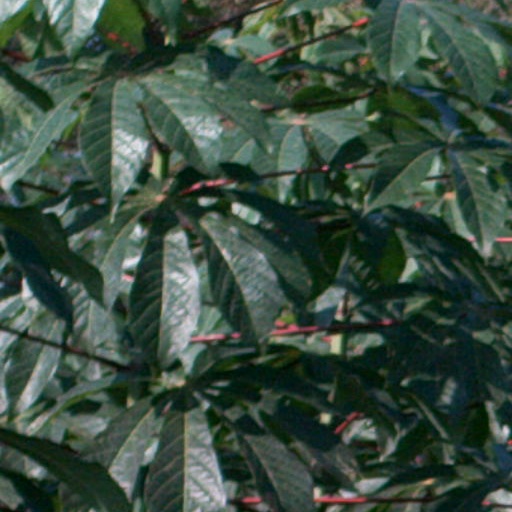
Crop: cassava